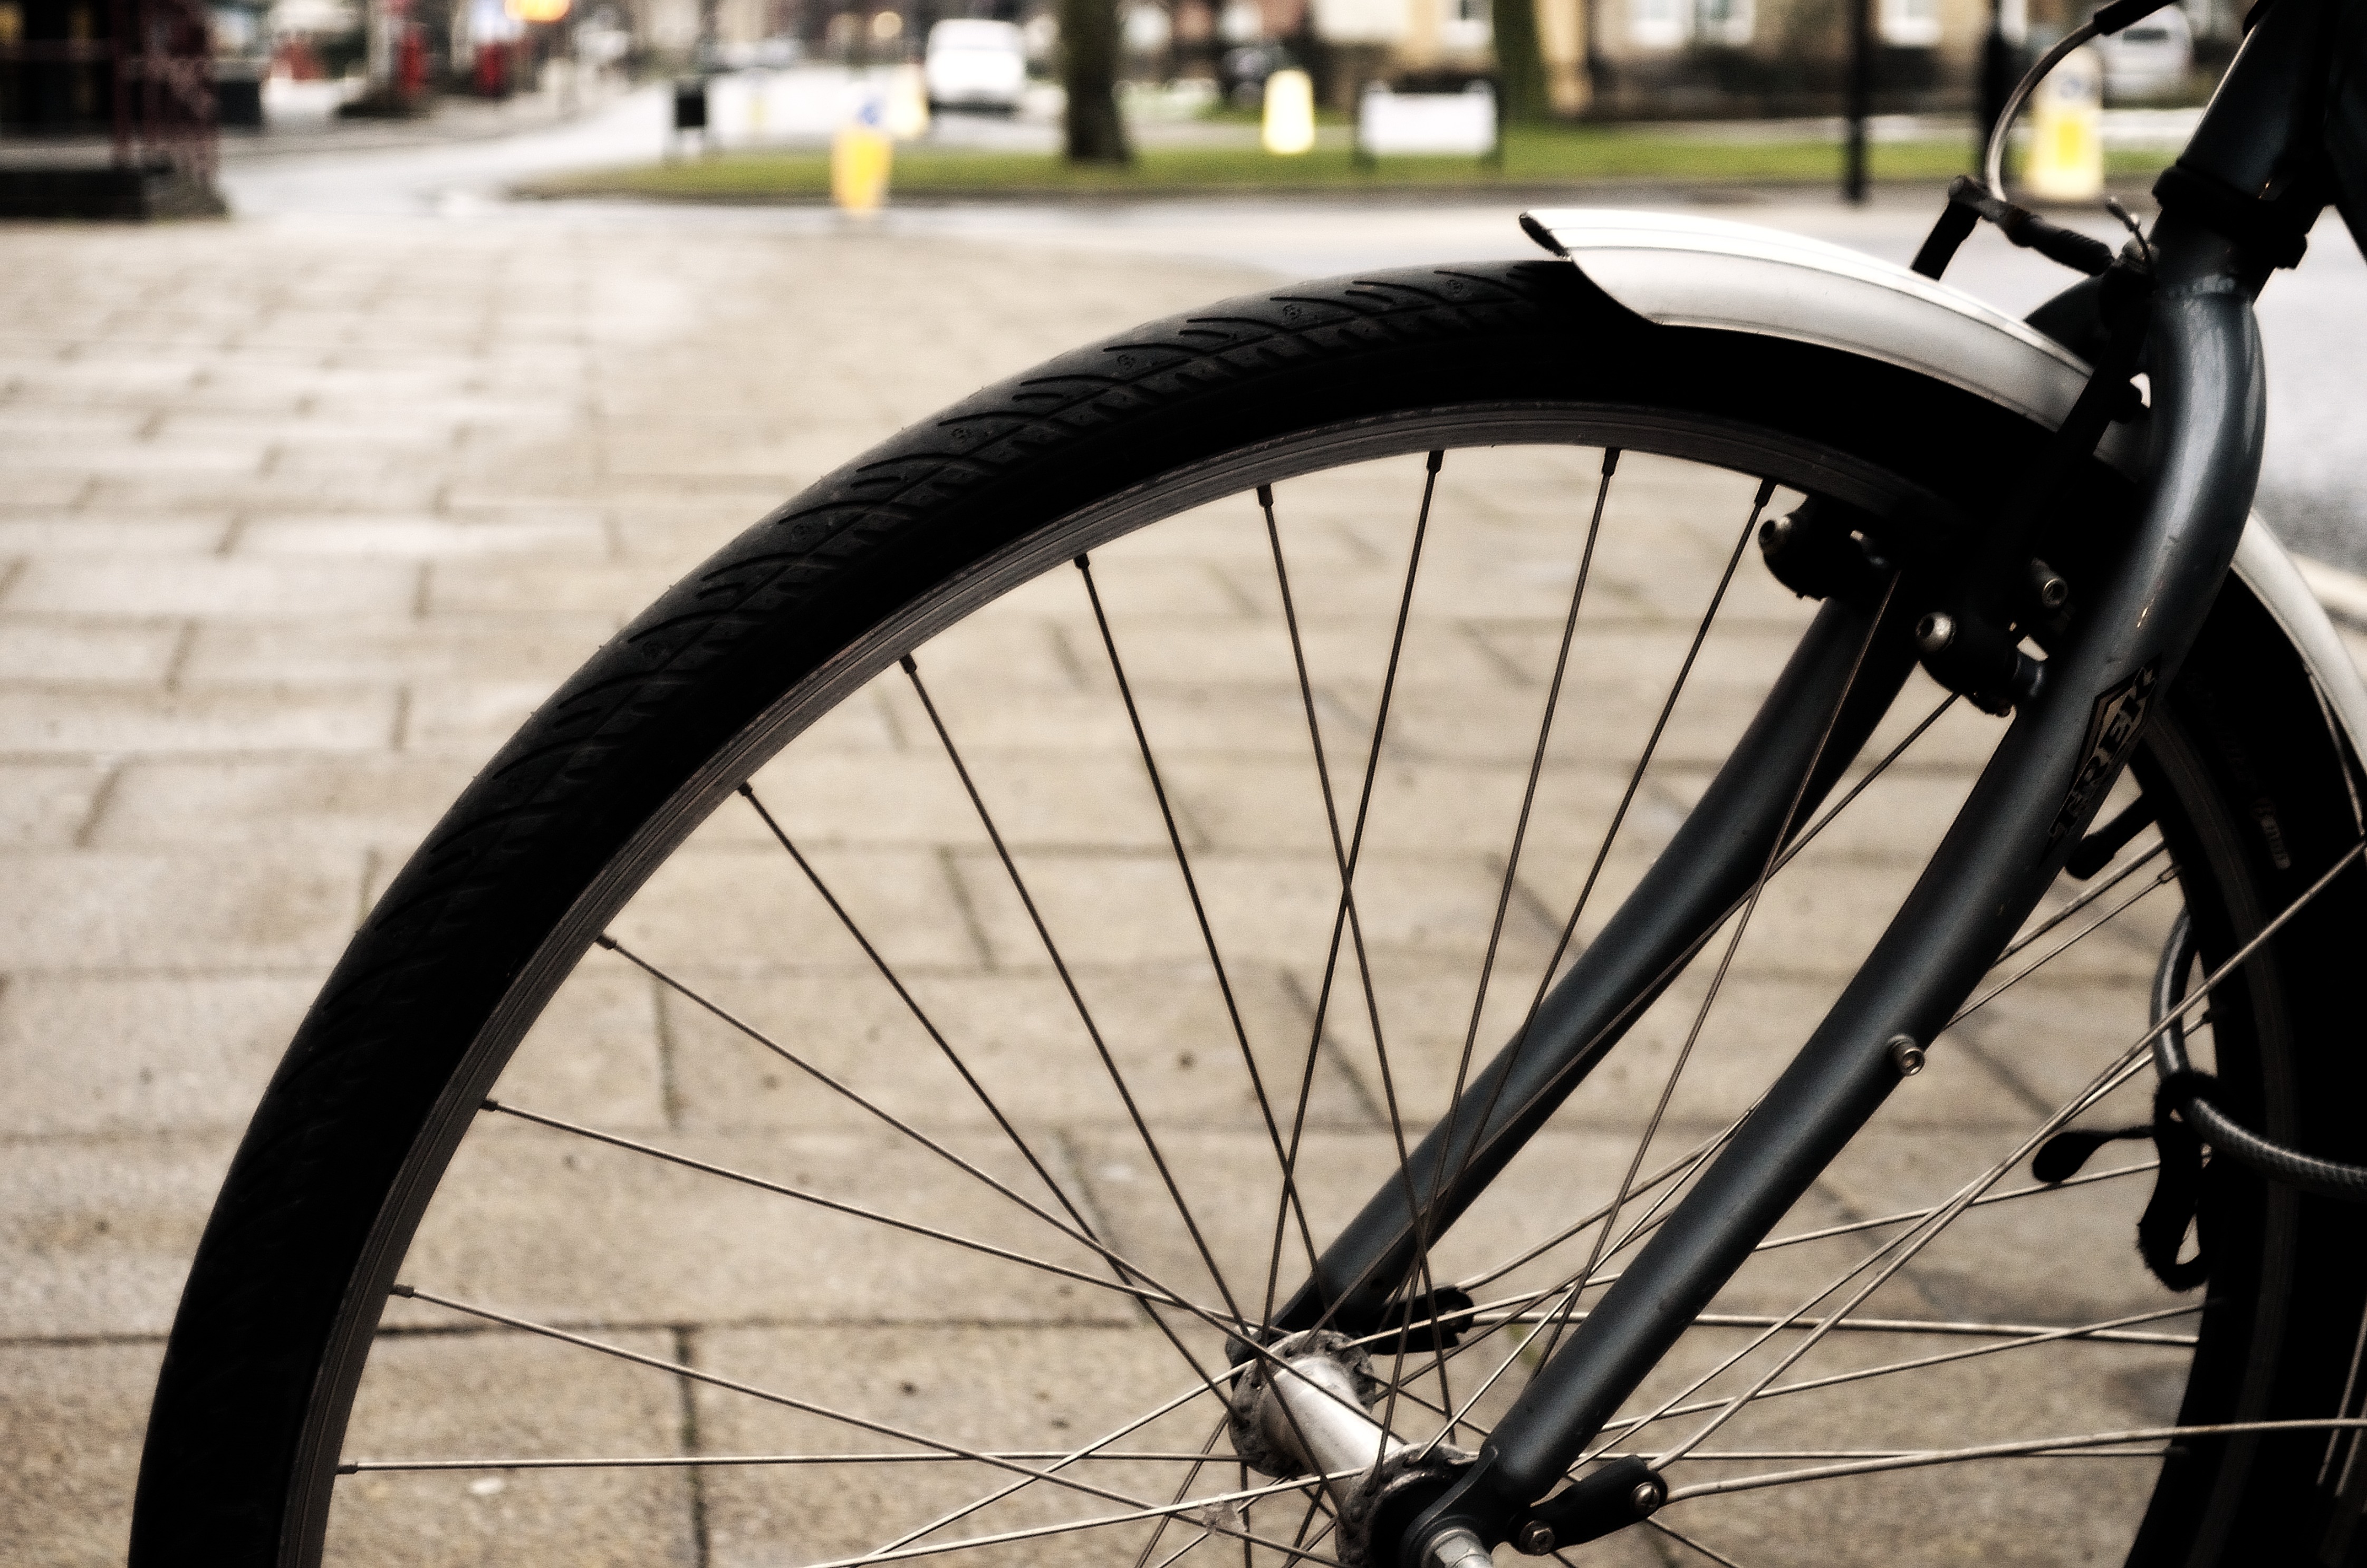
sport, wheel, bicycle, bike, transport, vehicle, spoke, macro, black, tire, cycle, sports equipment, mountain bike, cycling, background, spokes, fender, front, bicycle frame, bicycle wheel, land vehicle, cyclo cross bicycle, cyclo cross, bmx bike, road bicycle, racing bicycle, hybrid bicycle